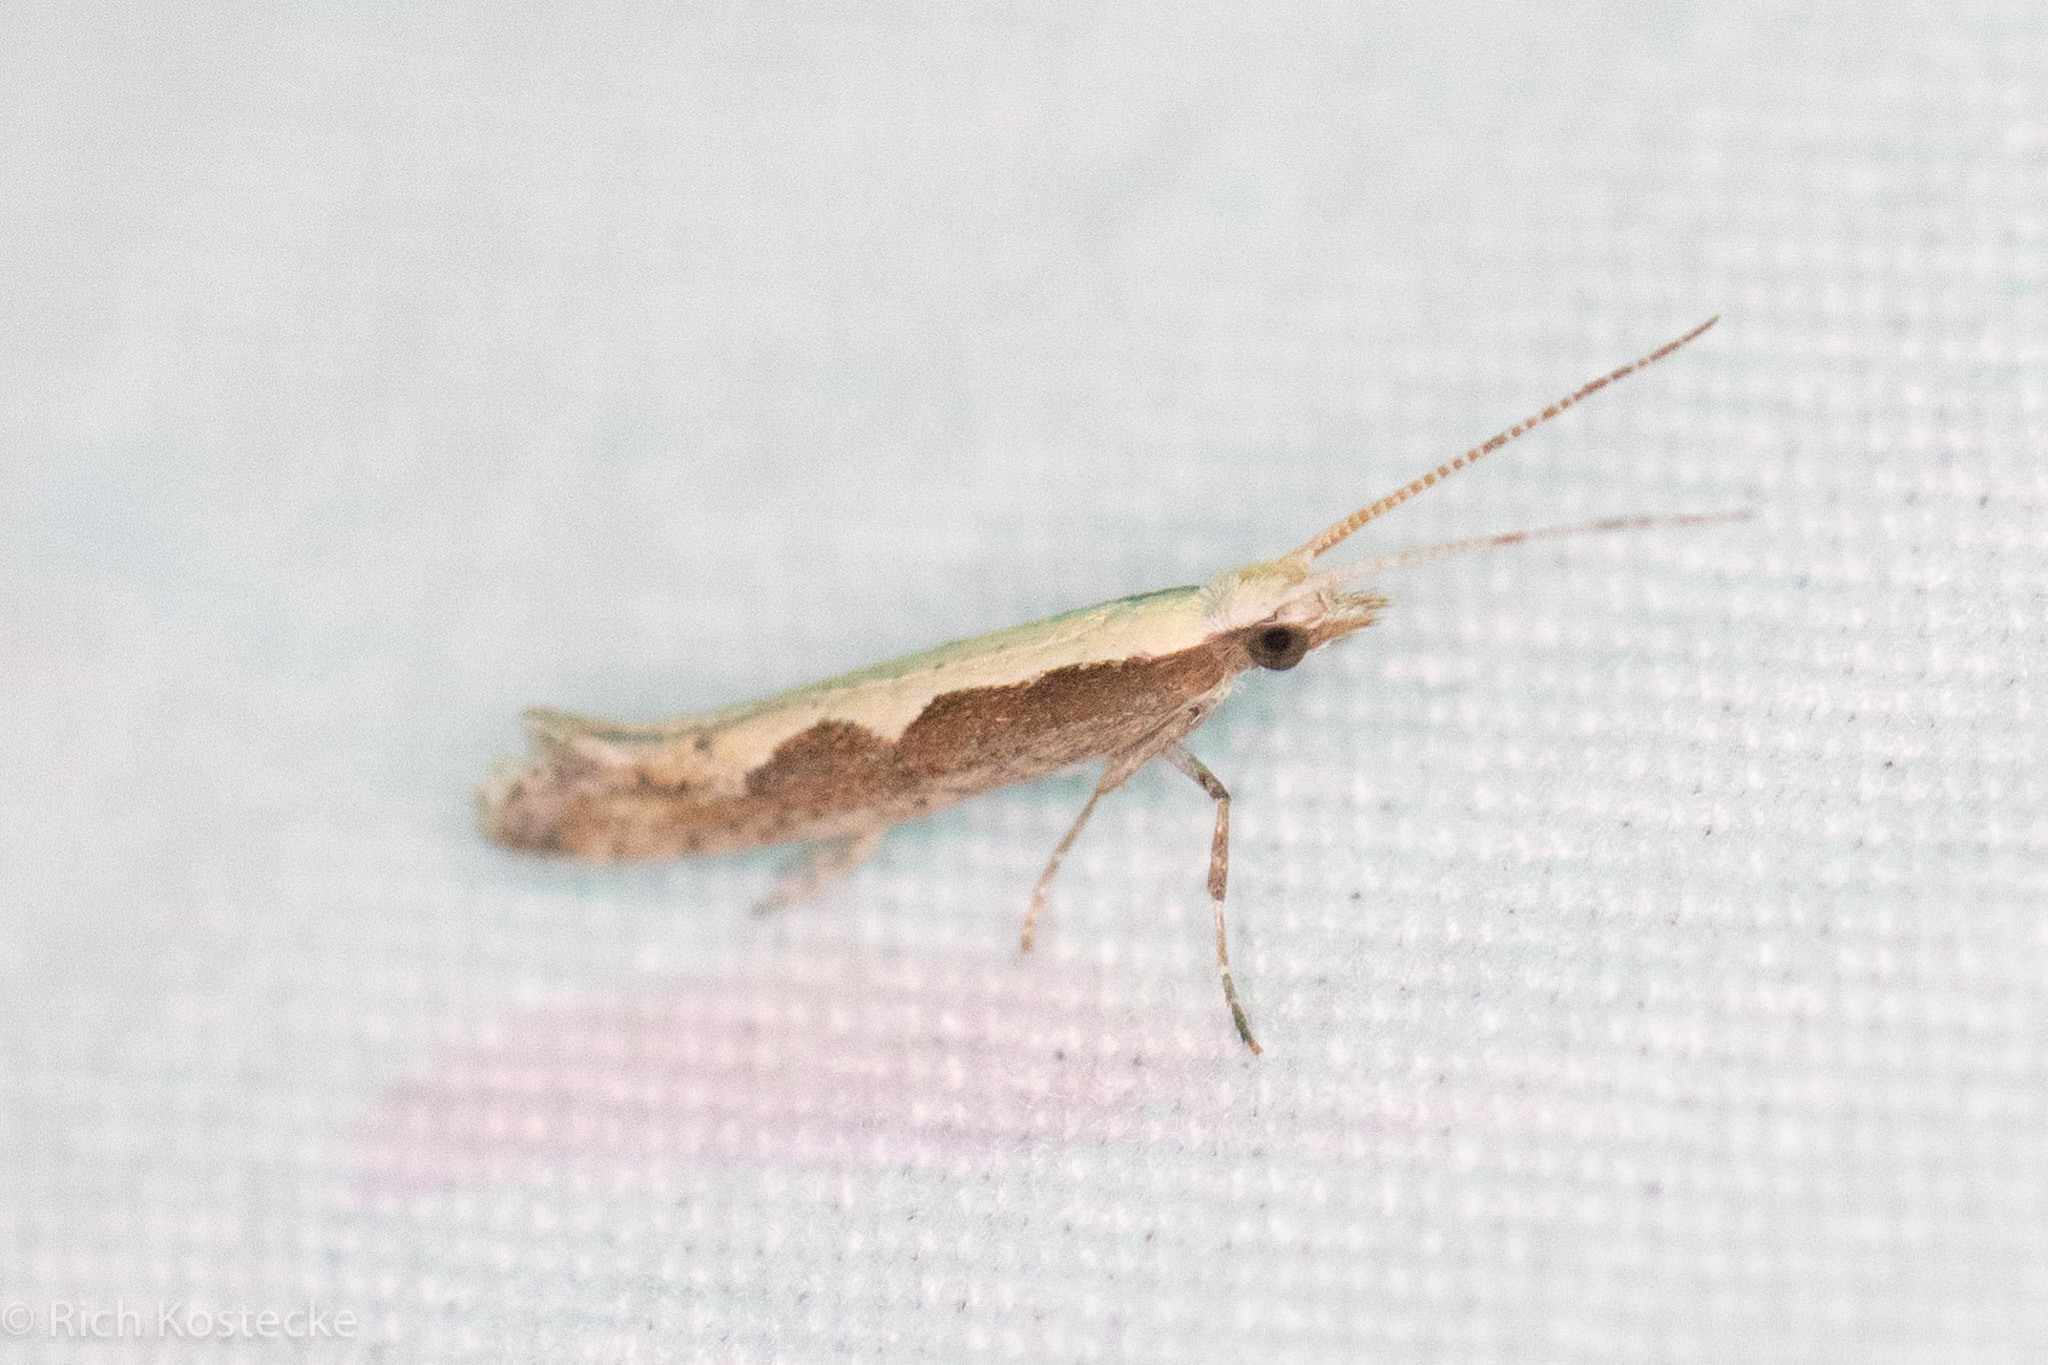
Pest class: diamondback_moth